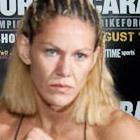
Age: 23